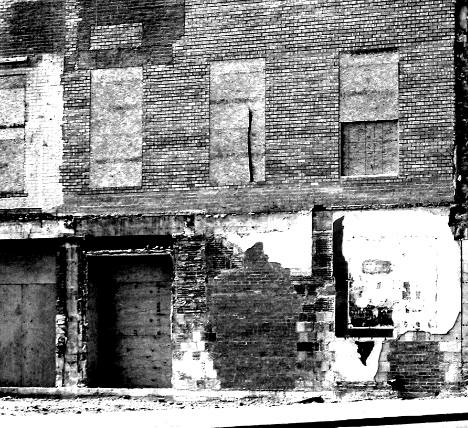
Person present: No